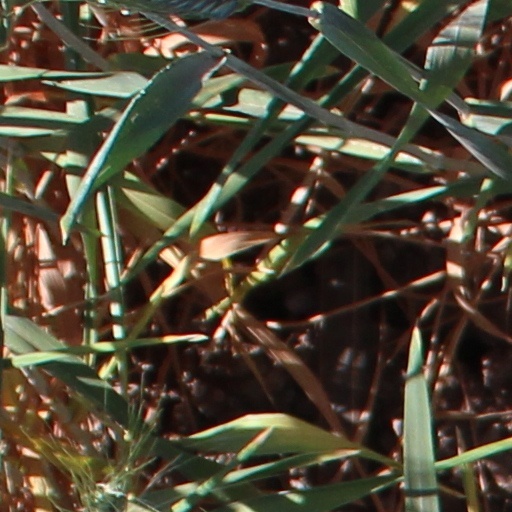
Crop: wheat